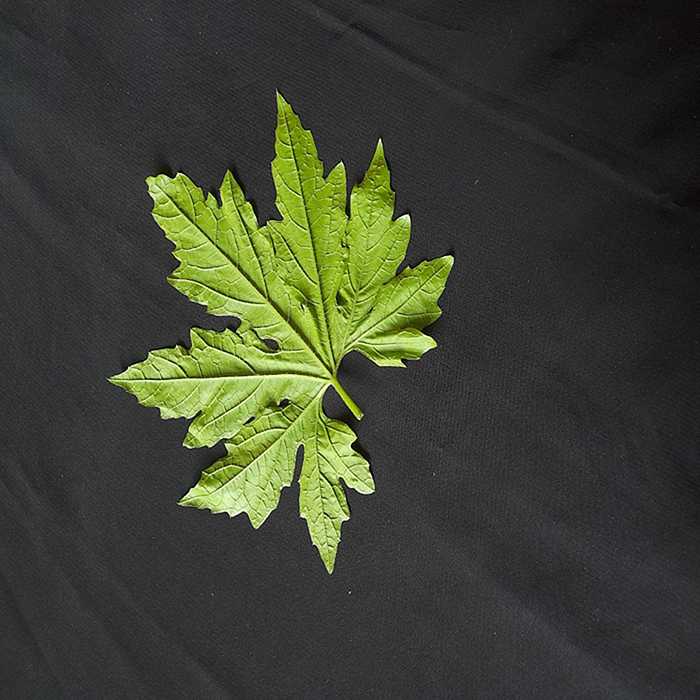
Plant: Bitter Gourd
Label: Fresh leaf